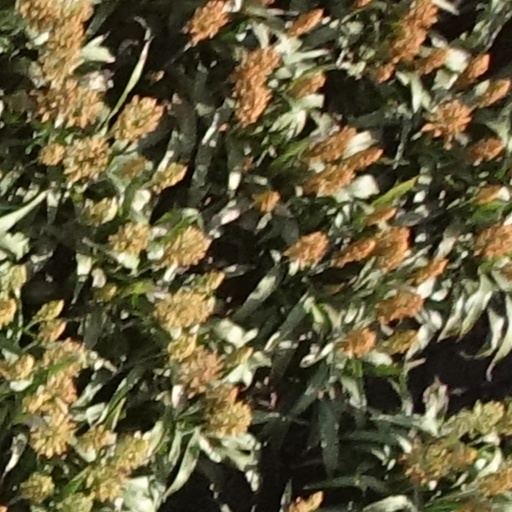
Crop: sorghum